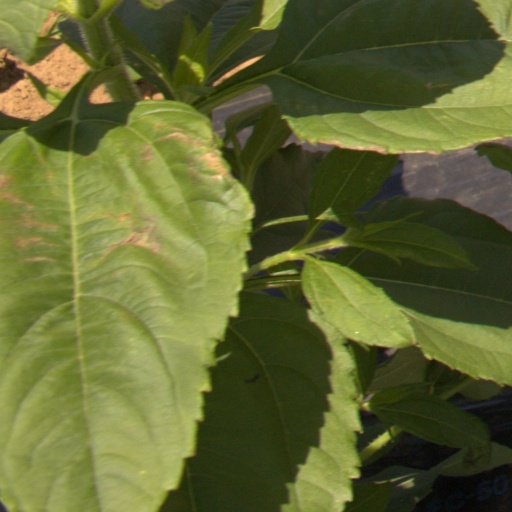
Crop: Jerusalem artichoke